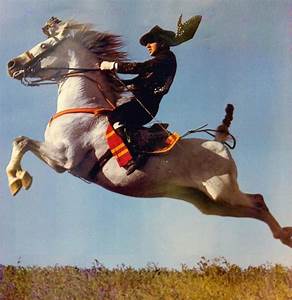
Label: horse